Noise: A Flaw in Human Judgment

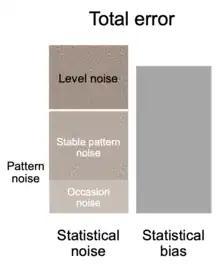
Fig 2. The components of noise, their typical proportions and how they and statistical bias together make out the total error in the judgments. (Note the difference between statistical bias and psychological bias: statistical bias is a purely mathematical result of the judgments being systematically wrong in one direction, whereas psychological bias can arise from a multitude of cognitive effects in thinking, as well as from prejudices, and can lead both to statistical bias and to noise.) (Inspired by Kahneman, Sibony & Sunstein, 2021.)

Kahneman, Sibony and Sunstein write that there is typically more noise than statistical bias. Within the noise, there is typically more pattern noise than level noise. Within the pattern noise, there is typically more stable pattern noise than occasion noise, which is often just a small share of the noise; stable pattern noise is typically larger than level noise on its own. This is all illustrated in Fig 2.